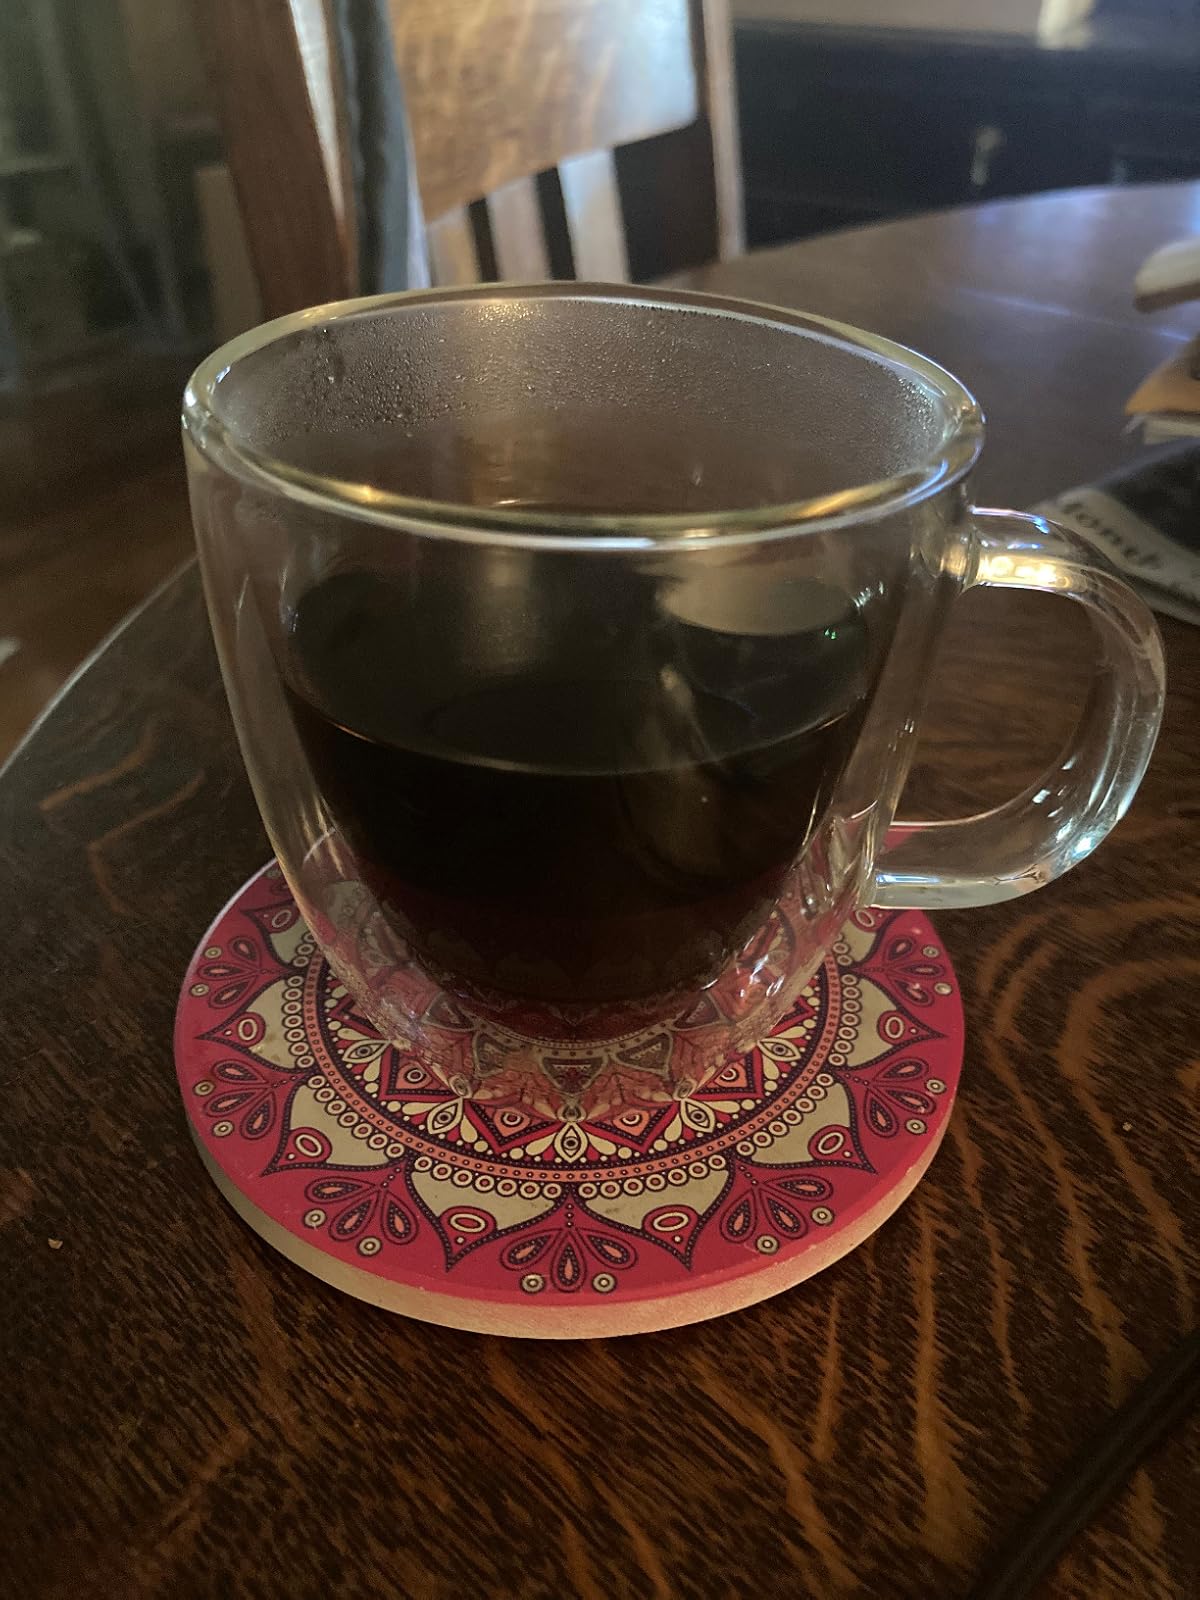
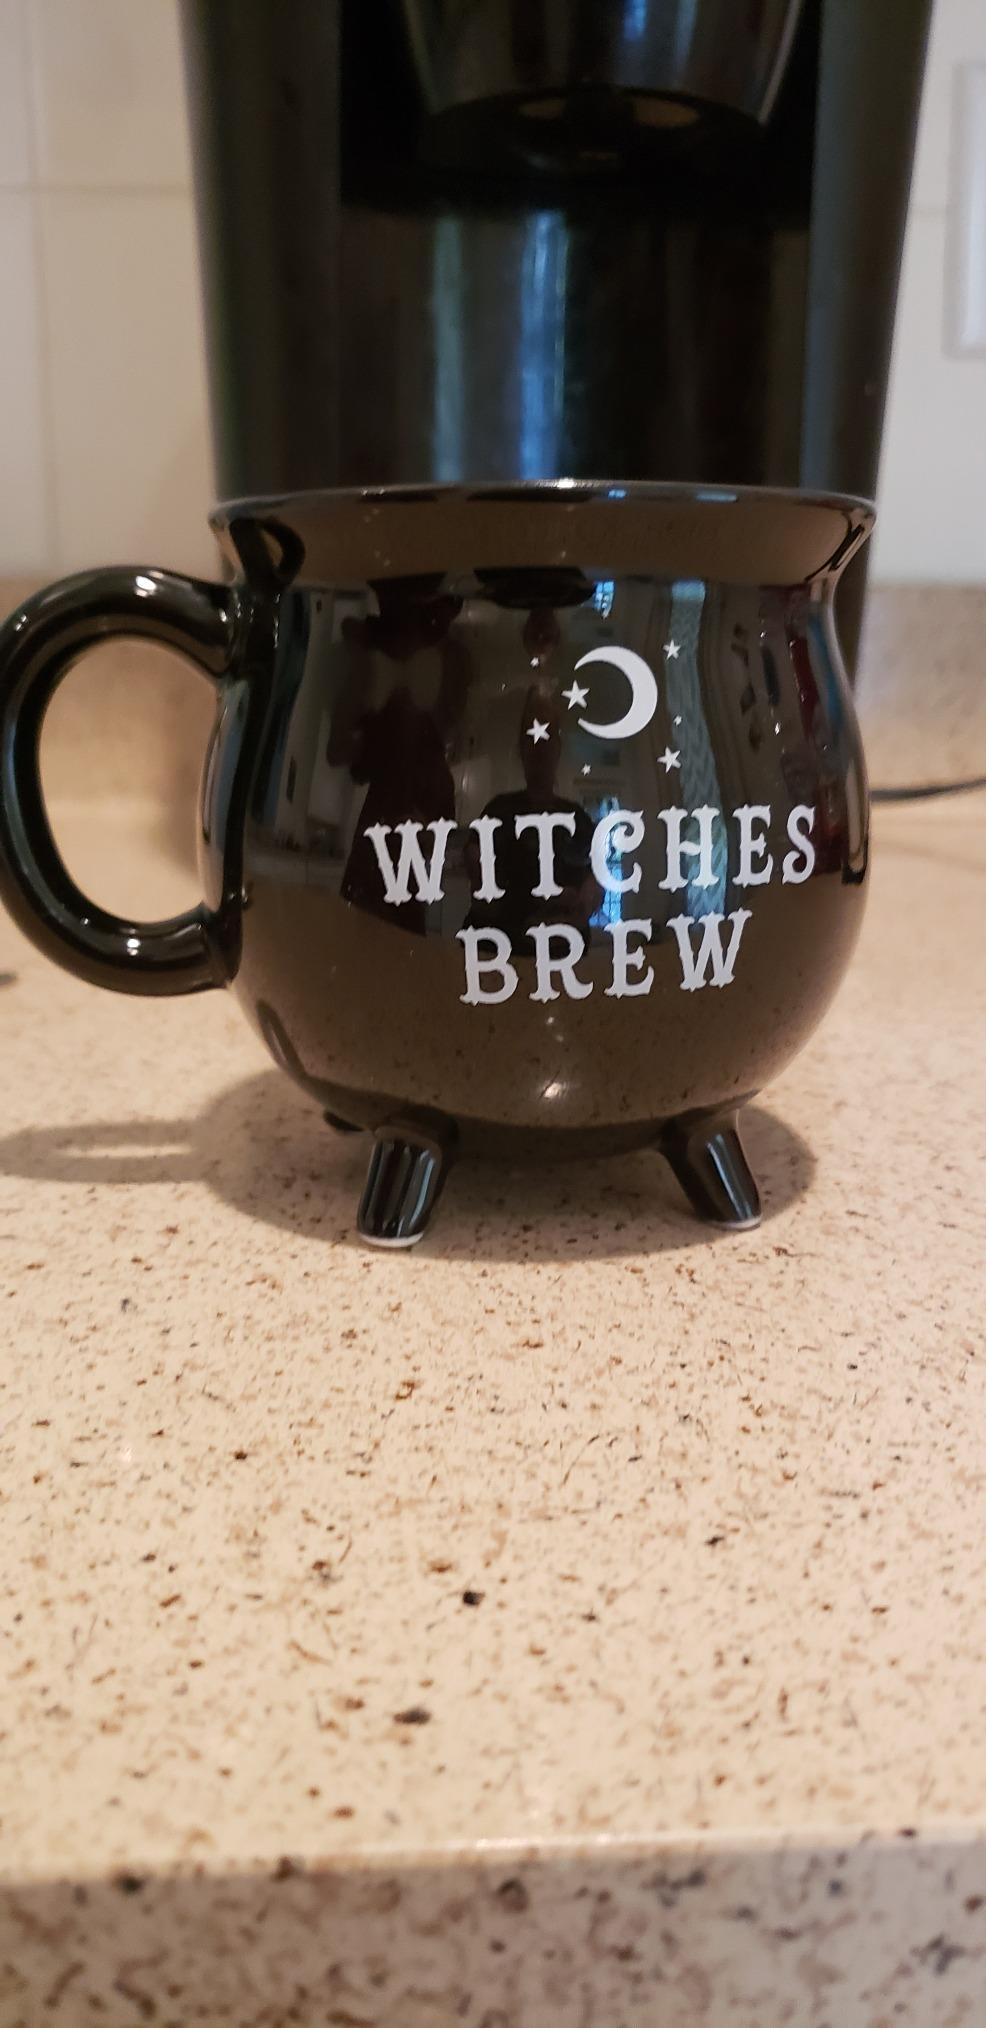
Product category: items_mug
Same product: no